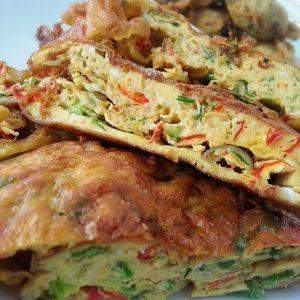
Label: telur_dadar